Jackson Hotel (Anoka, Minnesota)

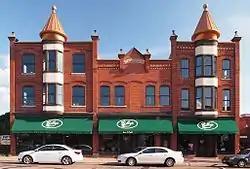
The Jackson Hotel from the north

The Jackson Hotel is an historic building in Anoka, Minnesota, United States.